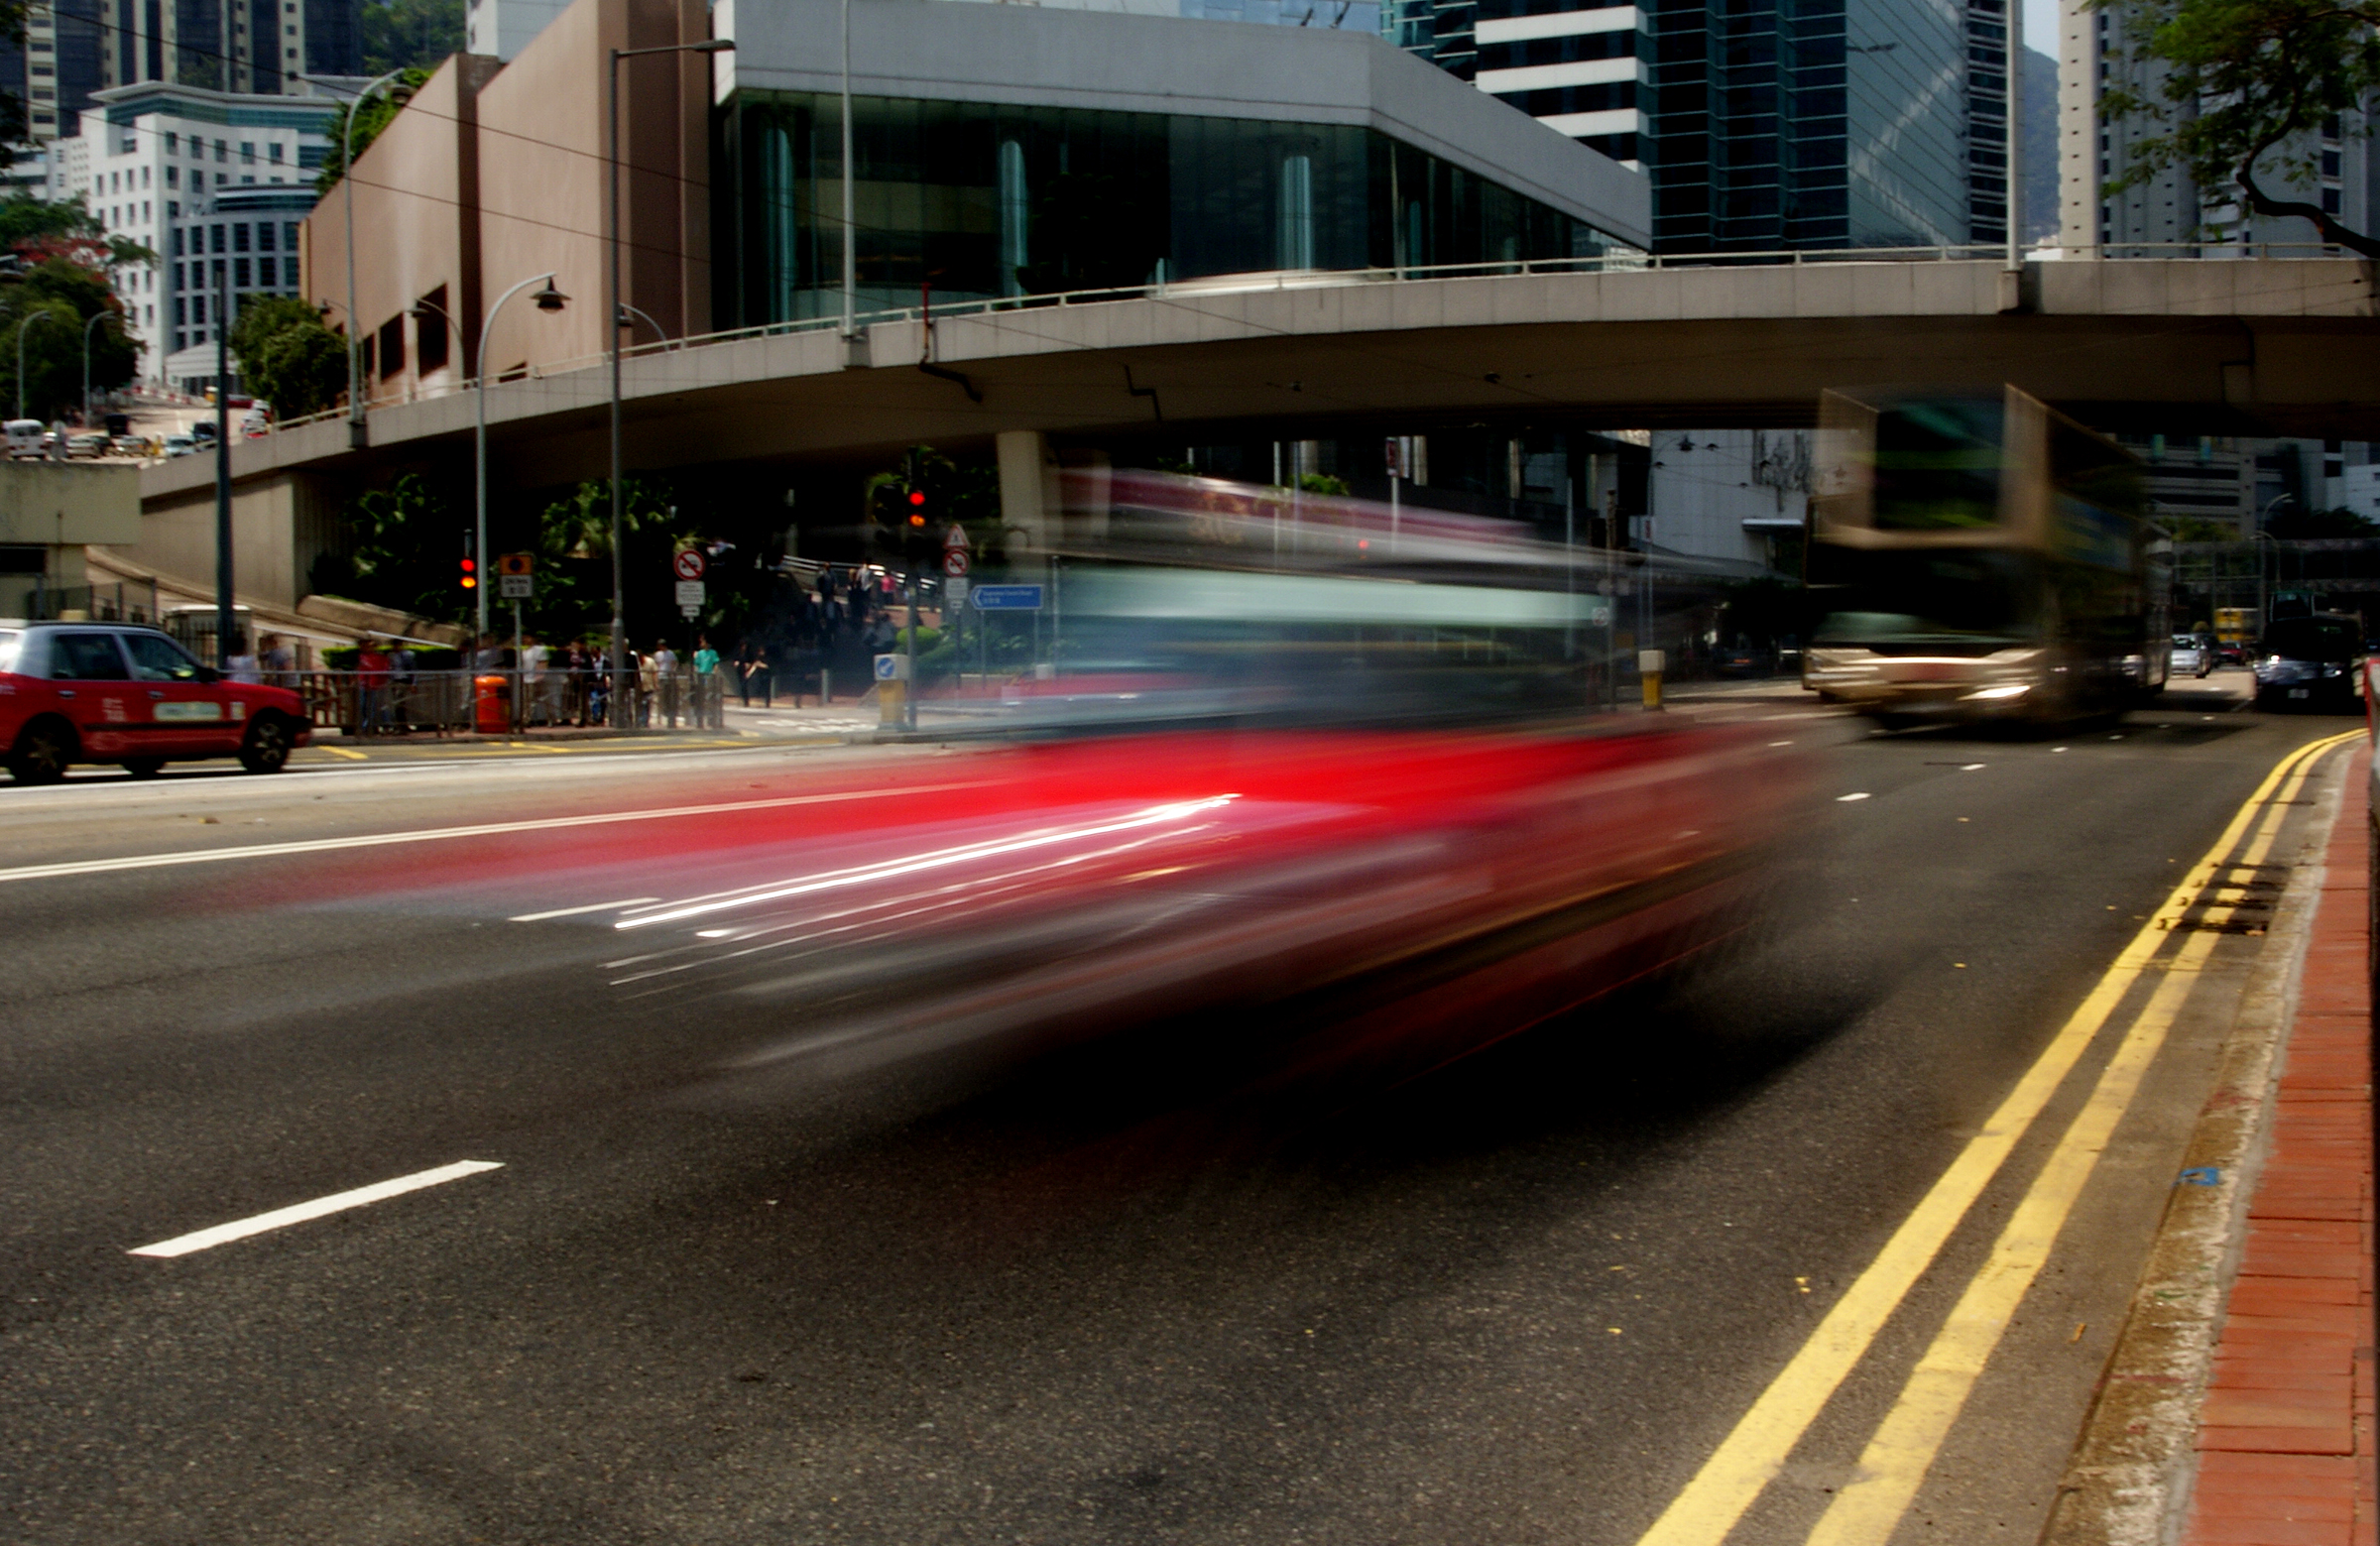
pedestrian, road, traffic, highway, train, downtown, motion, transport, vehicle, lane, public transport, fastcars, publicdomaindedicationcc0